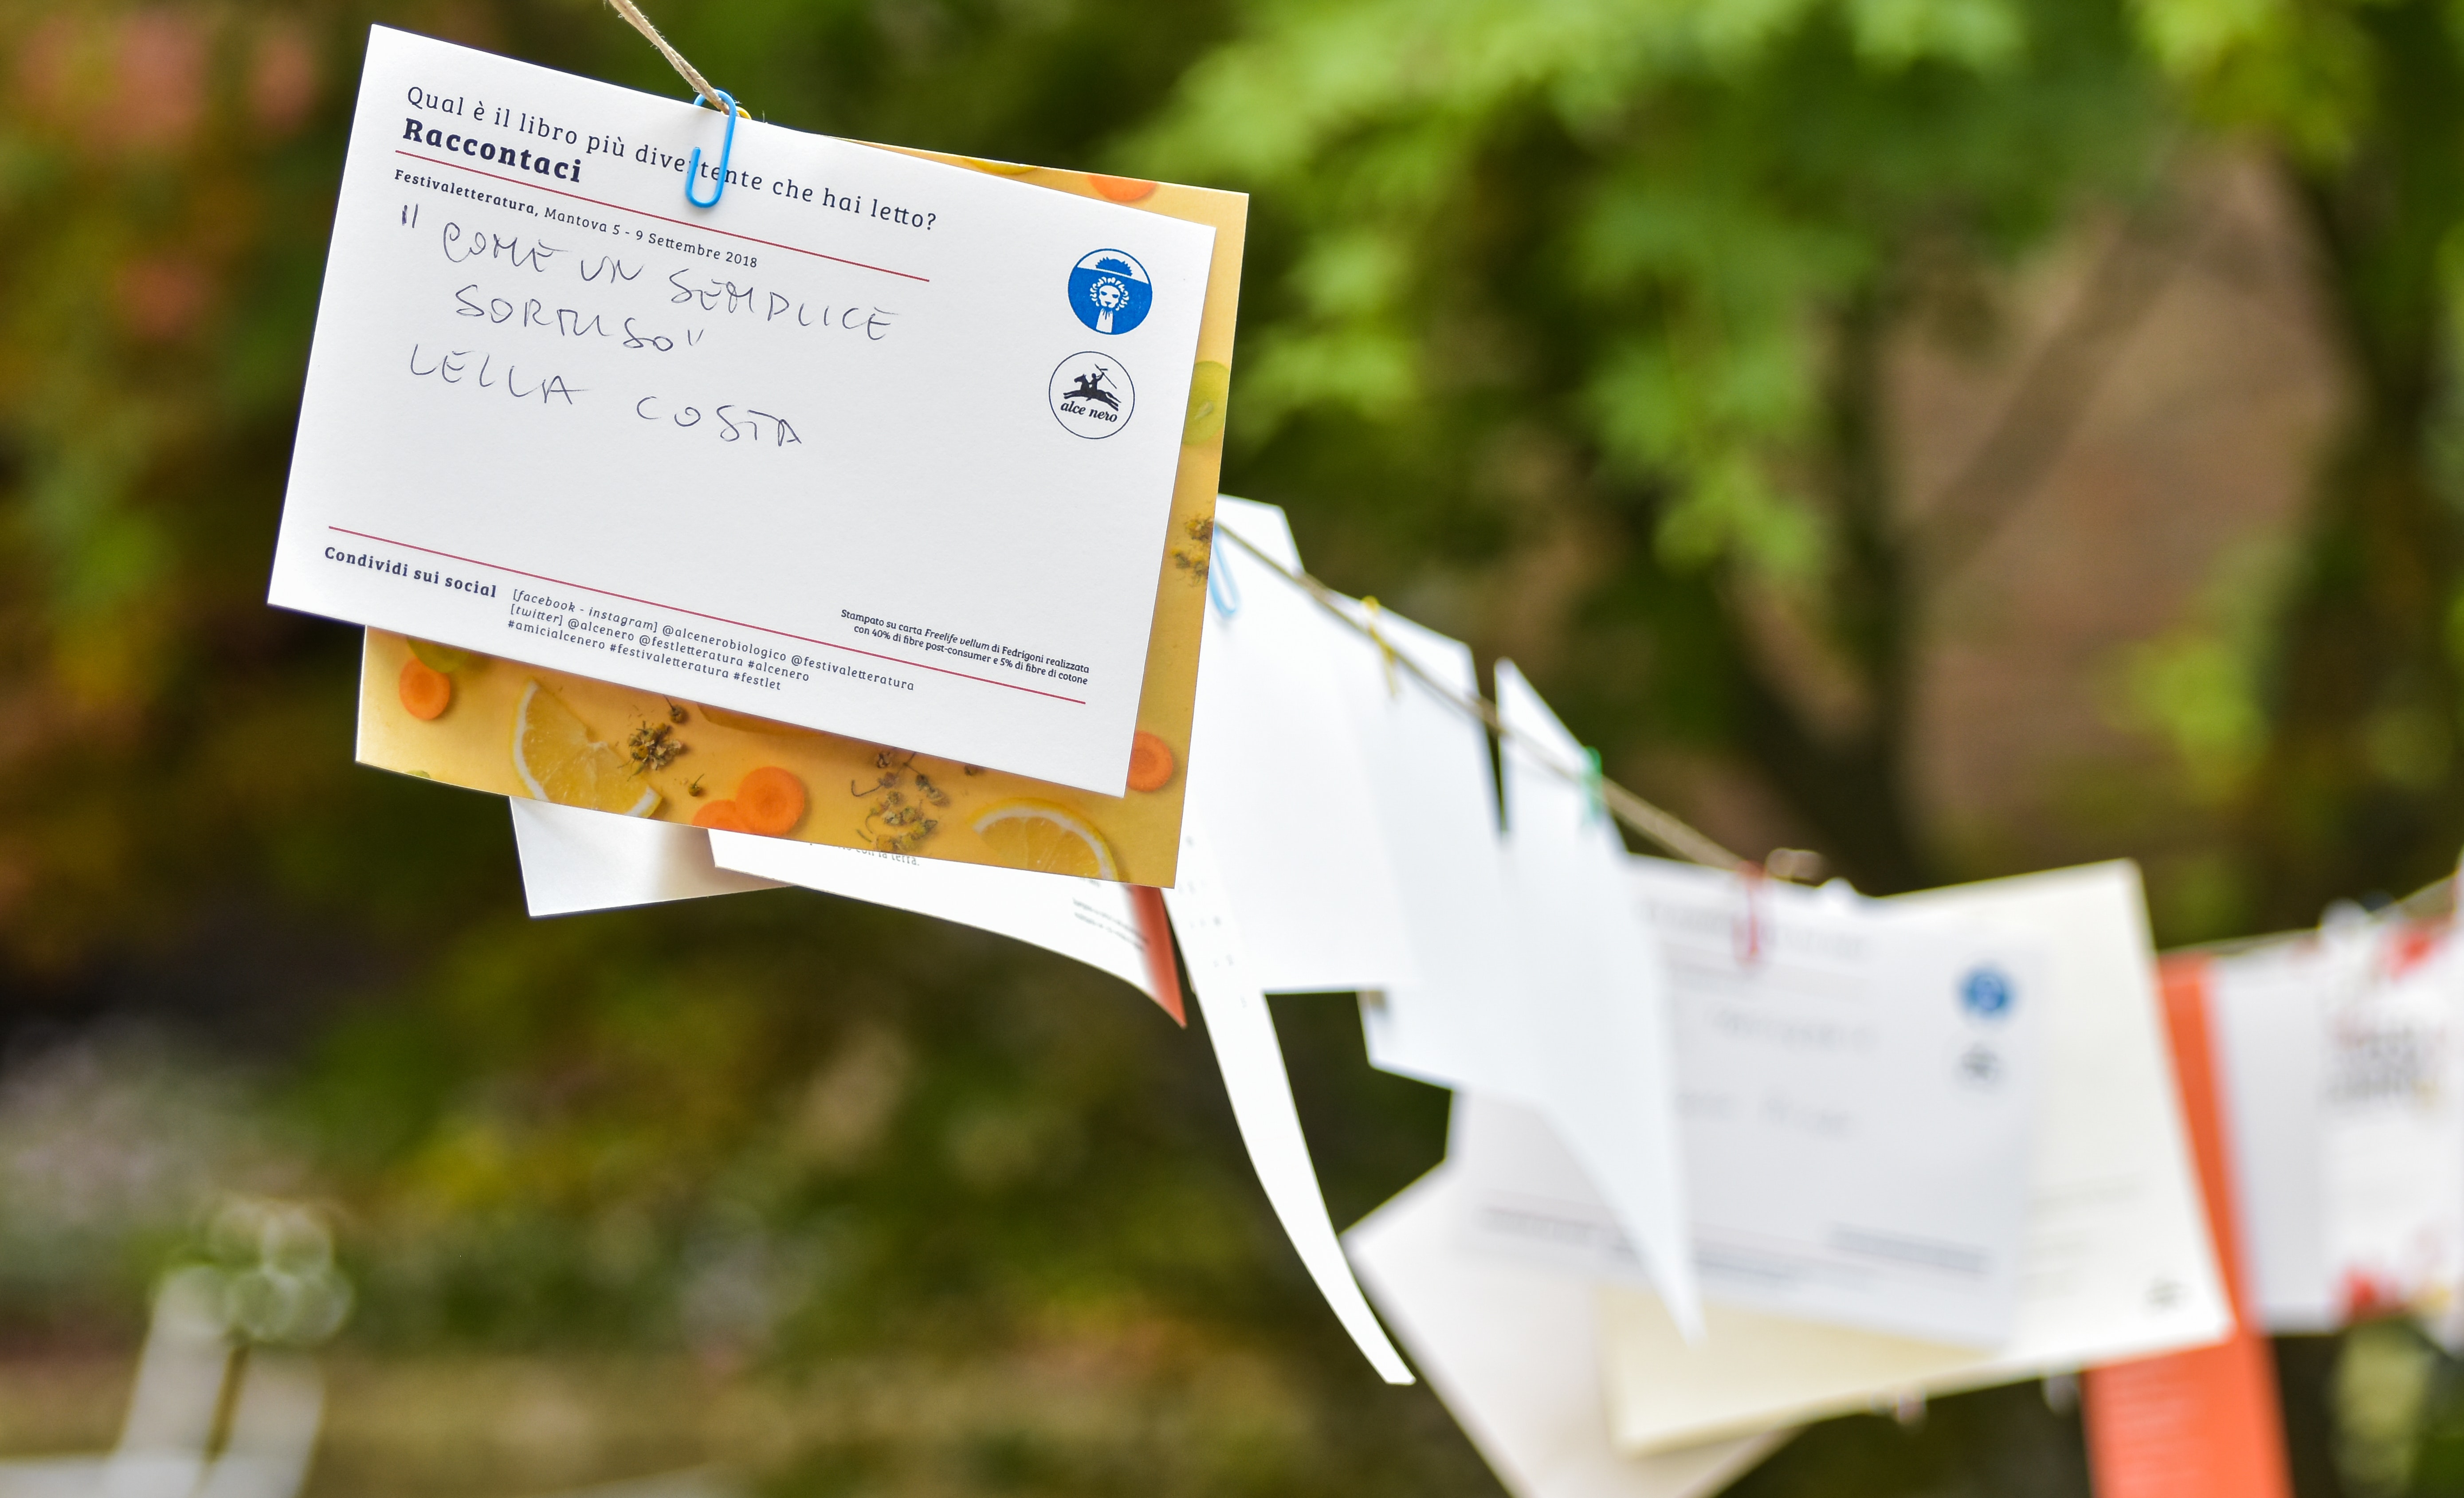
font